Lee and Kennedy

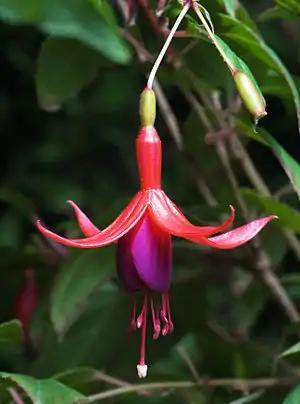

Lee and Kennedy were two families of prominent Scottish nurserymen in partnership for three generations at the Vineyard Nursery in Hammersmith, west of London. "For many years," wrote John Claudius Loudon in 1854, "this nursery was deservedly considered the first in the world."